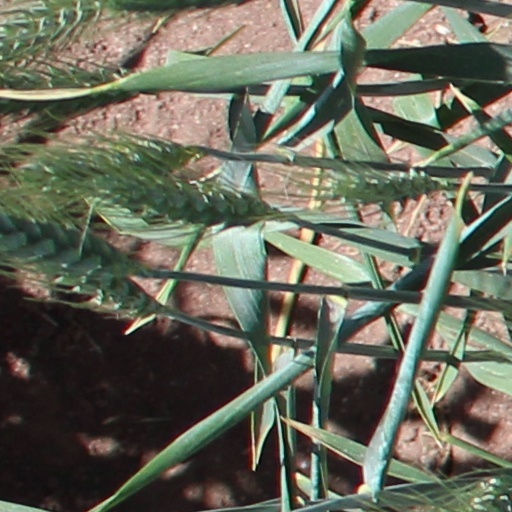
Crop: wheat